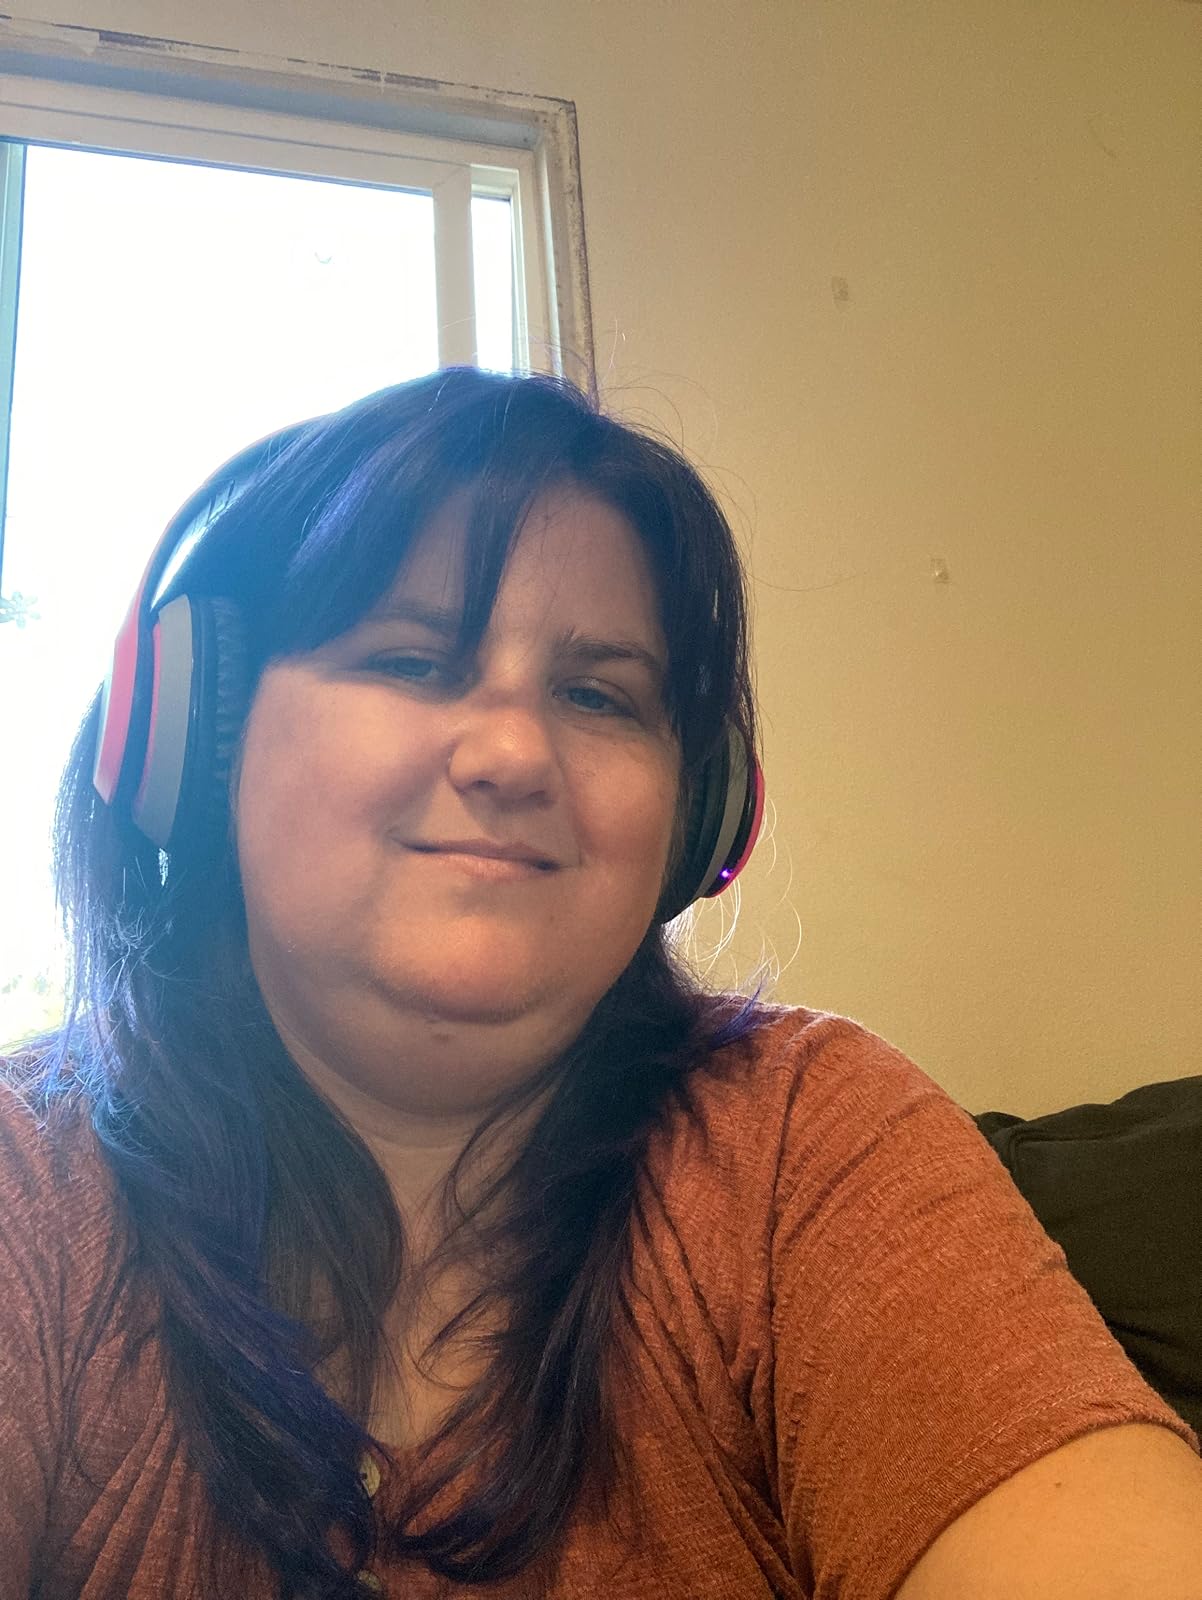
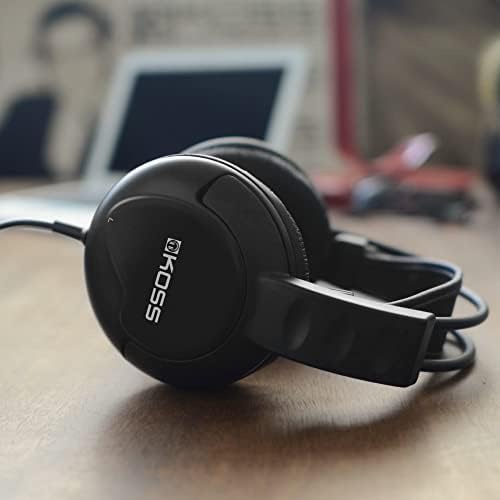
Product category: headphones
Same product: no